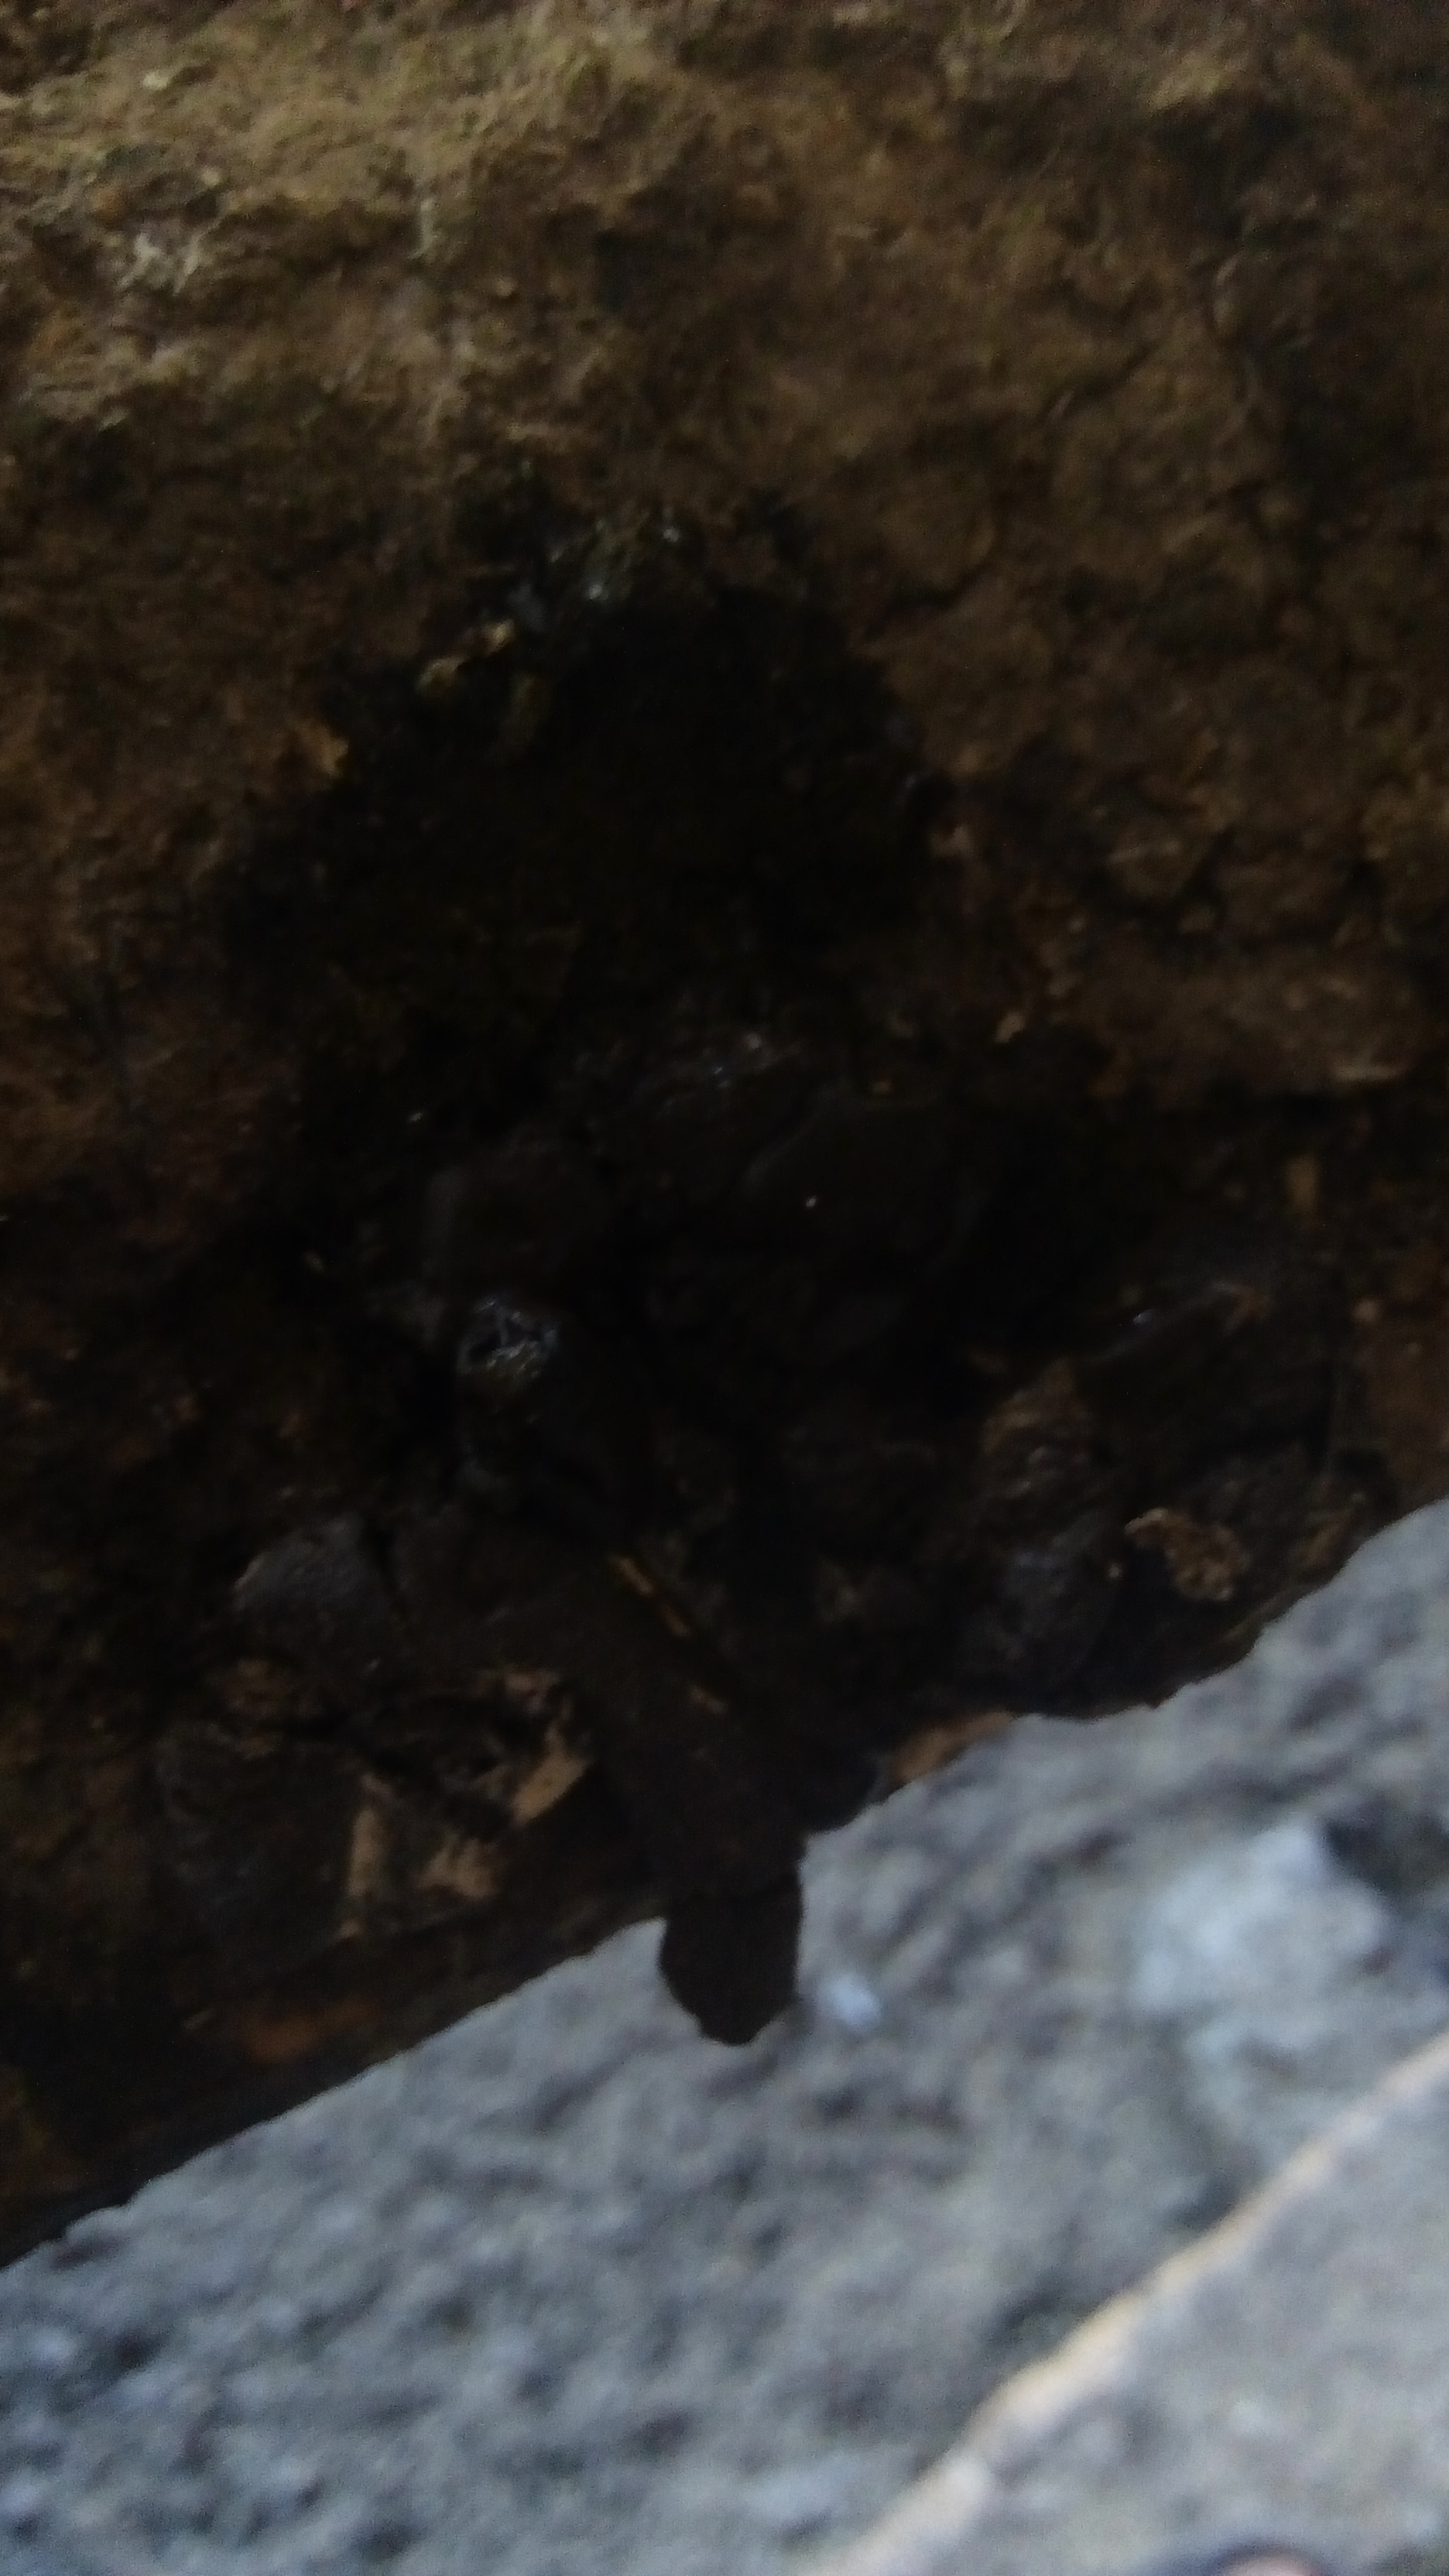
PCR-confirmed diagnosis: Coccidiosis